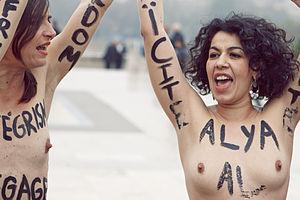
Manifestation de FEMEN à Paris en mars 2012. (à droite) porte une inscription peinte sur sa poitrine faisant référence à Aliaa Magda Elmahdy (ici écrit ""Alya Al..."")"
Femen est un groupe féministe d'origine ukrainienne, fondé à Kiev en 2008 par Anna Hutsol, Oksana Chatchko et Oleksandra Shevchenko. Le mouvement est actuellement représenté dans huit pays. Sa présidente à l'international est Inna Shevchenko.
Aliaa Magda Elmahdy, parfois nommée Alia El Mahdy, est une blogueuse, militante des droits de l'homme et féministe égyptienne, née le 16 novembre 1991.